Arapaima

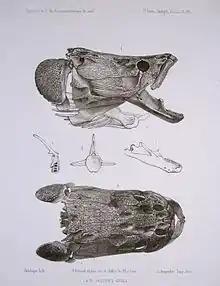
Skull from side and above

Wild arapaima are harpooned or caught in large nets. Since the arapaima needs to surface to breathe air, traditional arapaima fishermen harpoon them and then club them to death. An individual fish can yield as much as of meat.